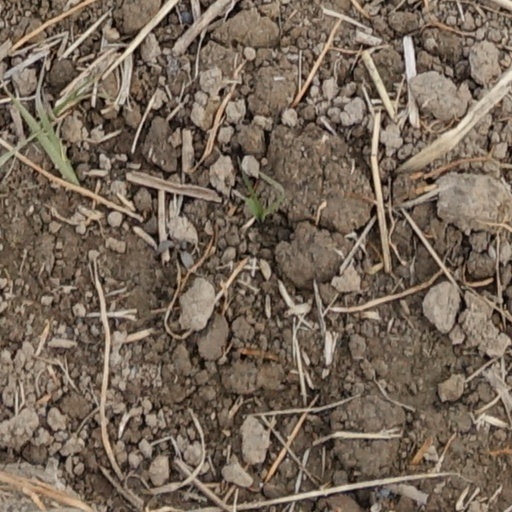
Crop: wheat